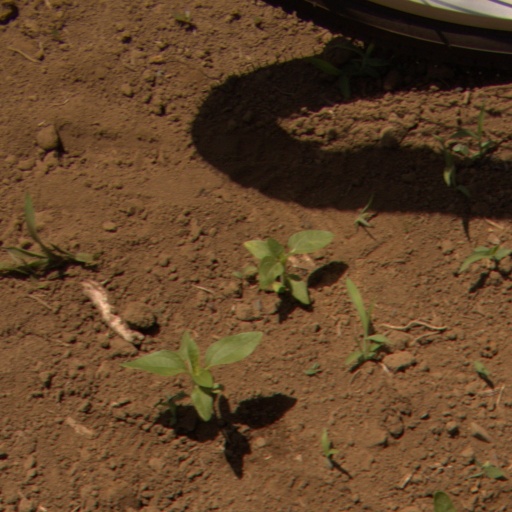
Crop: Jerusalem artichoke